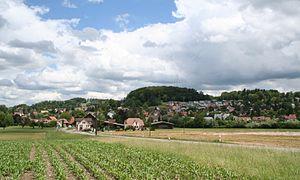
Weisslingen est une commune suisse du canton de Zurich.